Harriet Arbuthnot

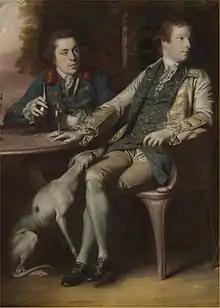
Hon. Henry Fane (right) MP (1739–1802), Harriet Arbuthnot's father

Harriet Arbuthnot was born Harriet Fane on 10 September 1793, the daughter of the Hon. Henry Fane, second son of Thomas Fane, 8th Earl of Westmorland. As a young man, Henry Fane had been described as "very idle and careless and spending much time in the country". However, he found time to be the Member of Parliament for Lyme and in 1772 was appointed Keeper of the King's Private Roads. In 1778, he married Arbuthnot's mother, Anne Batson, an heiress, the daughter of Edward Buckley Batson. The couple had 14 children: nine sons and five daughters.